Mellah Slimane Bridge

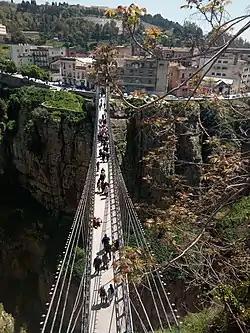

Mellah Slimane Bridge is a 125 m long suspension Footbridge across the Rhumel River in Constantine, Algeria. It was opened in April 1925 and until it was the 3rd highest bridge in the world at 110 m. The bridge was designed by Ferdinand Arnodin and links Larbi Ben M'hidi Larbi Street to Romania Road which means it connects the train station neighbourhood to the centre of the old town, this connection is via a staircase, or the Merdersa lift. It is located halfway between Sidi Rached bridge and Bab El Kantra Bridge. The bridge underwent restoration in 2000 when its cables were replaced by the Algerian company SAPTA.